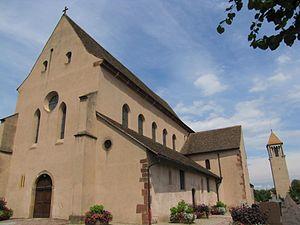
Alsace, Bas-Rhin, Église Saint-Trophime d'Eschau (PA00084707, IA00023089).
Remi de Strasbourg ainsi que Remigius, Remedius est un bienheureux, fondateur de l'ancienne abbaye Sainte-Sophie et l'église Saint-Trophime d'Eschau, le 28ᵉ évêque de Strasbourg sous le règne de Charlemagne.
Sainte Sophie ou sainte Sophie de Rome, est une martyre chrétienne suppliciée à Rome vers 137. Fête le 25 mai en Occident, le 17 septembre en Orient et le 15 mai en Alsace en Allemagne et en Pologne.